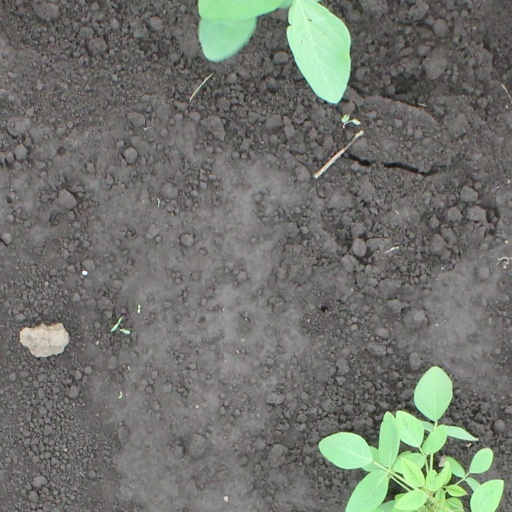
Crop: soybean